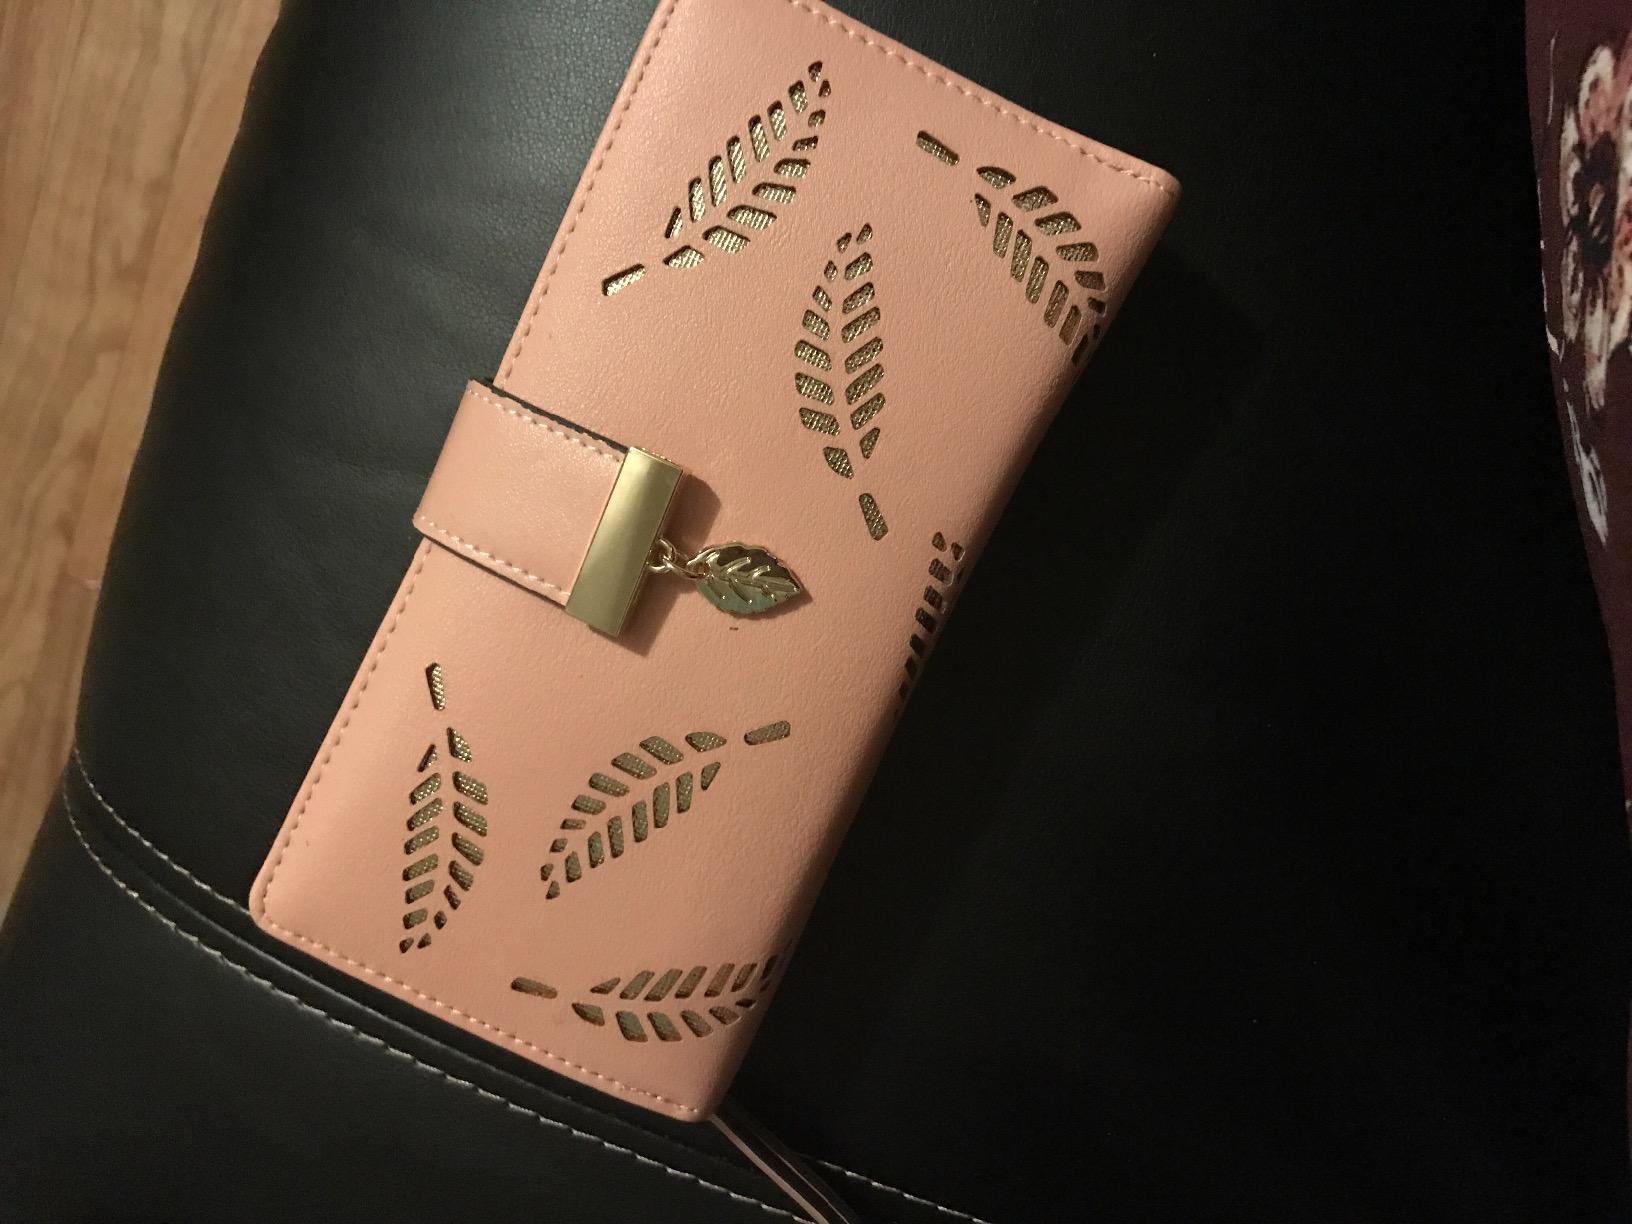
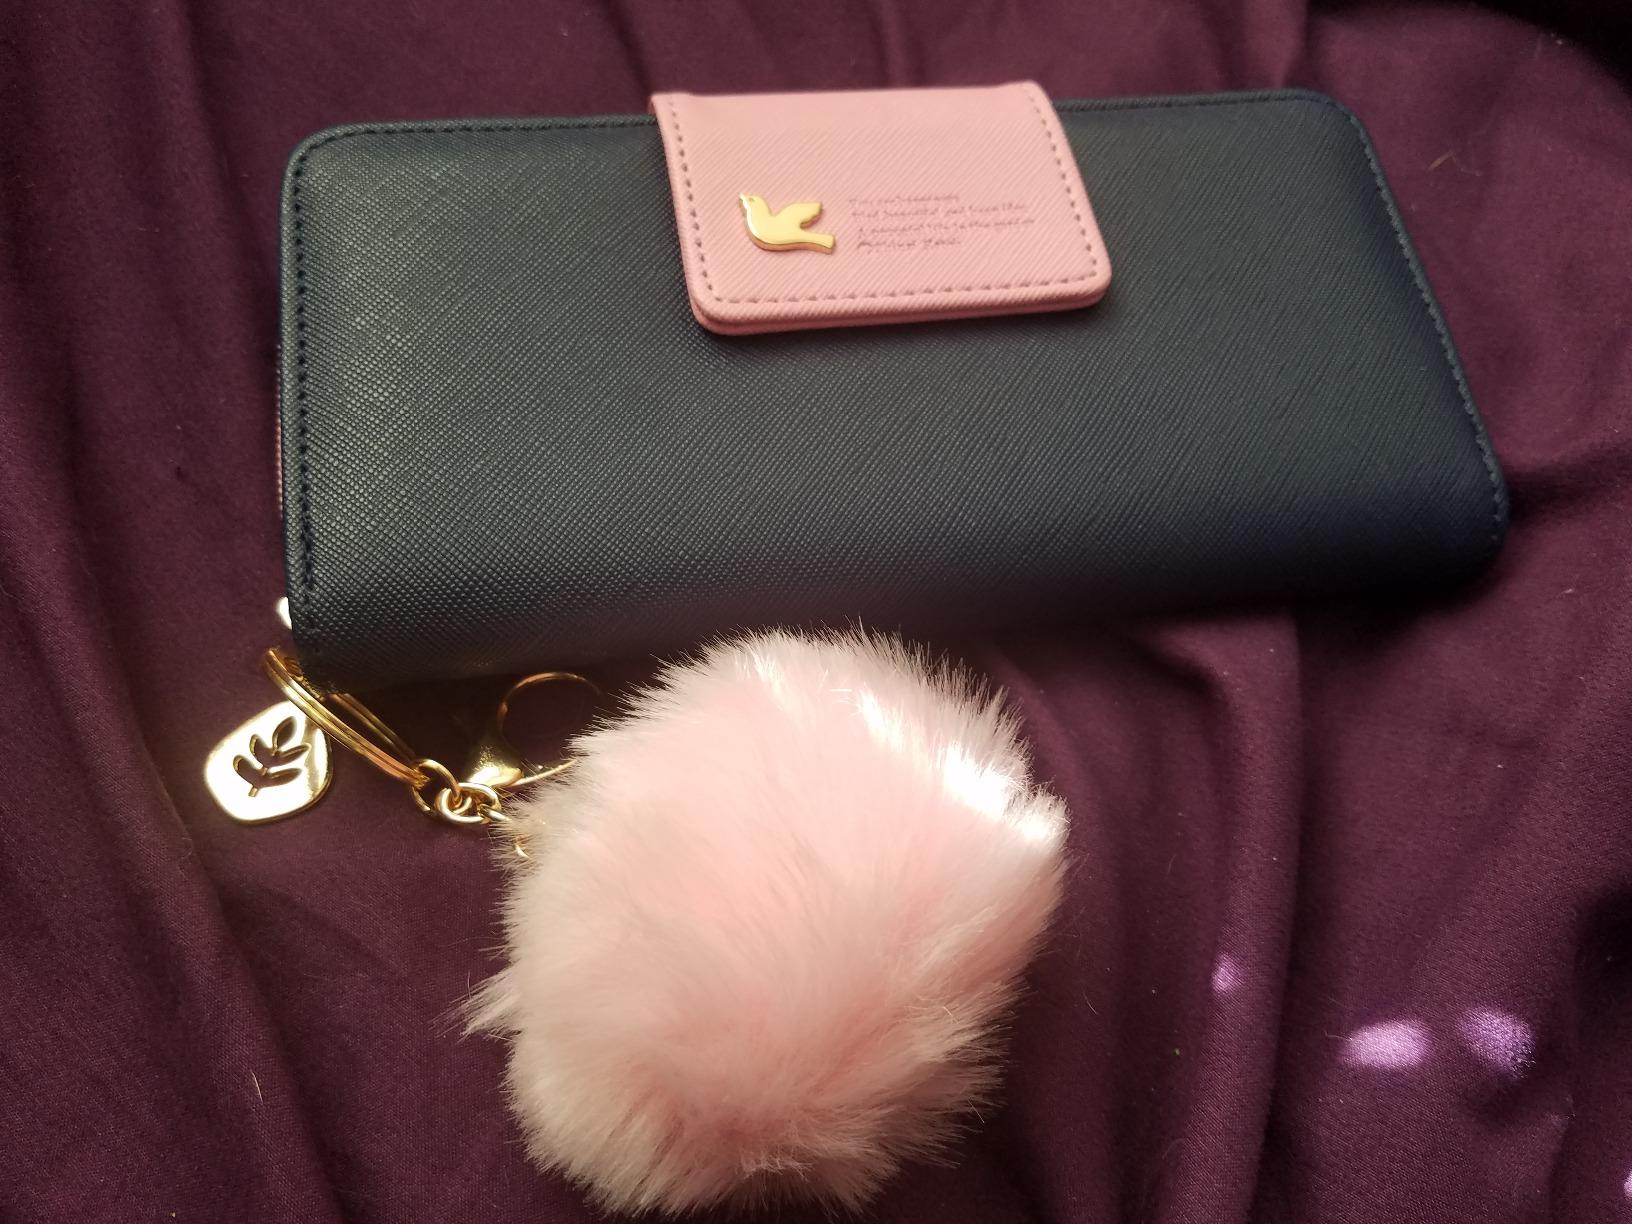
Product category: accessories_handbag
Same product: no